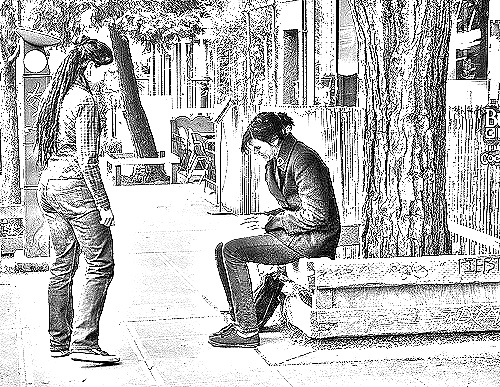
Portrait style: Sketch Portrait